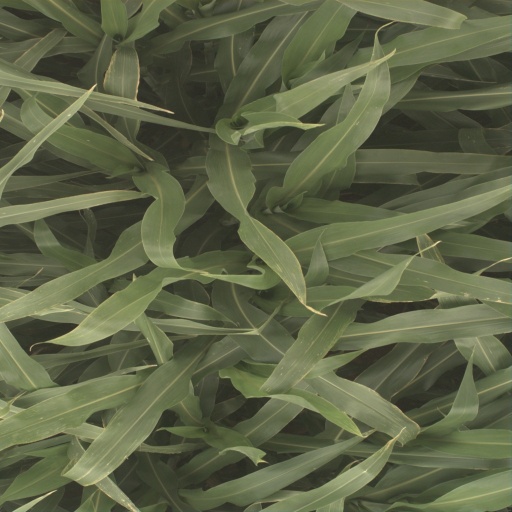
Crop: sorghum